Lorai: Play to Live

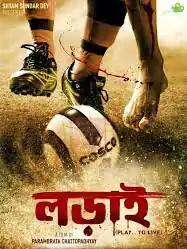
Theatrical poster

Lorai: Play to Live is an Indian Bengali-language political sports action drama film written and directed by Parambrata Chatterjee. It stars Prosenjit Chatterjee, Payel Sarkar and Indrasish Roy in lead roles. The film was released on 9 January 2015 under the banner of Greentouch Entertainment.